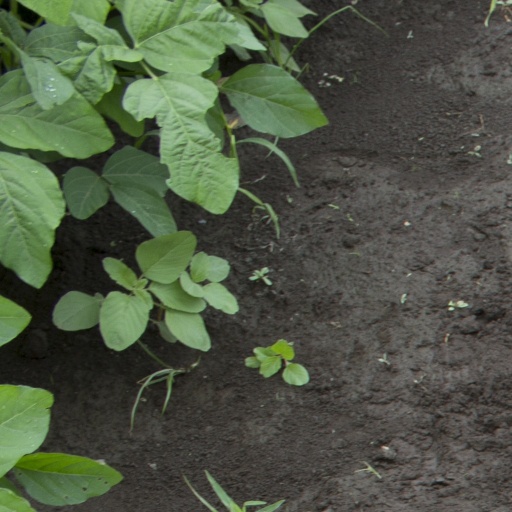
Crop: soybean